Dolfinarium Harderwijk

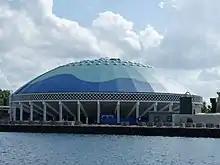
DolfijndoMijn dome of the Dolfinarium Harderwijk as seen from the outside of the park.

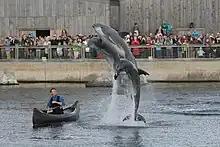
Dolphins at the Dolfijnendelta performing in a show.

The park is divided into several areas for different species or wider groups of animals. The animals in some areas perform in shows.